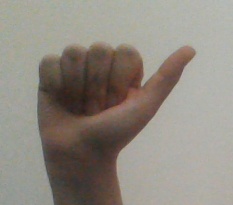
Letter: dhad